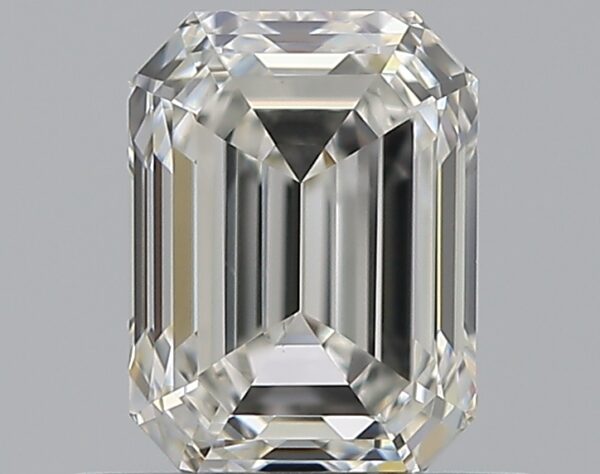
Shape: emerald
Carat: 0.77
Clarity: VS1
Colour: H
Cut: EX
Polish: EX
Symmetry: EX
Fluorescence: N
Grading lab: GIA
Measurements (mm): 5.95 x 4.4 x 2.98